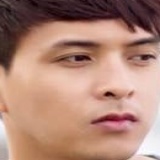
ca sĩ Hồ Quang Hiếu